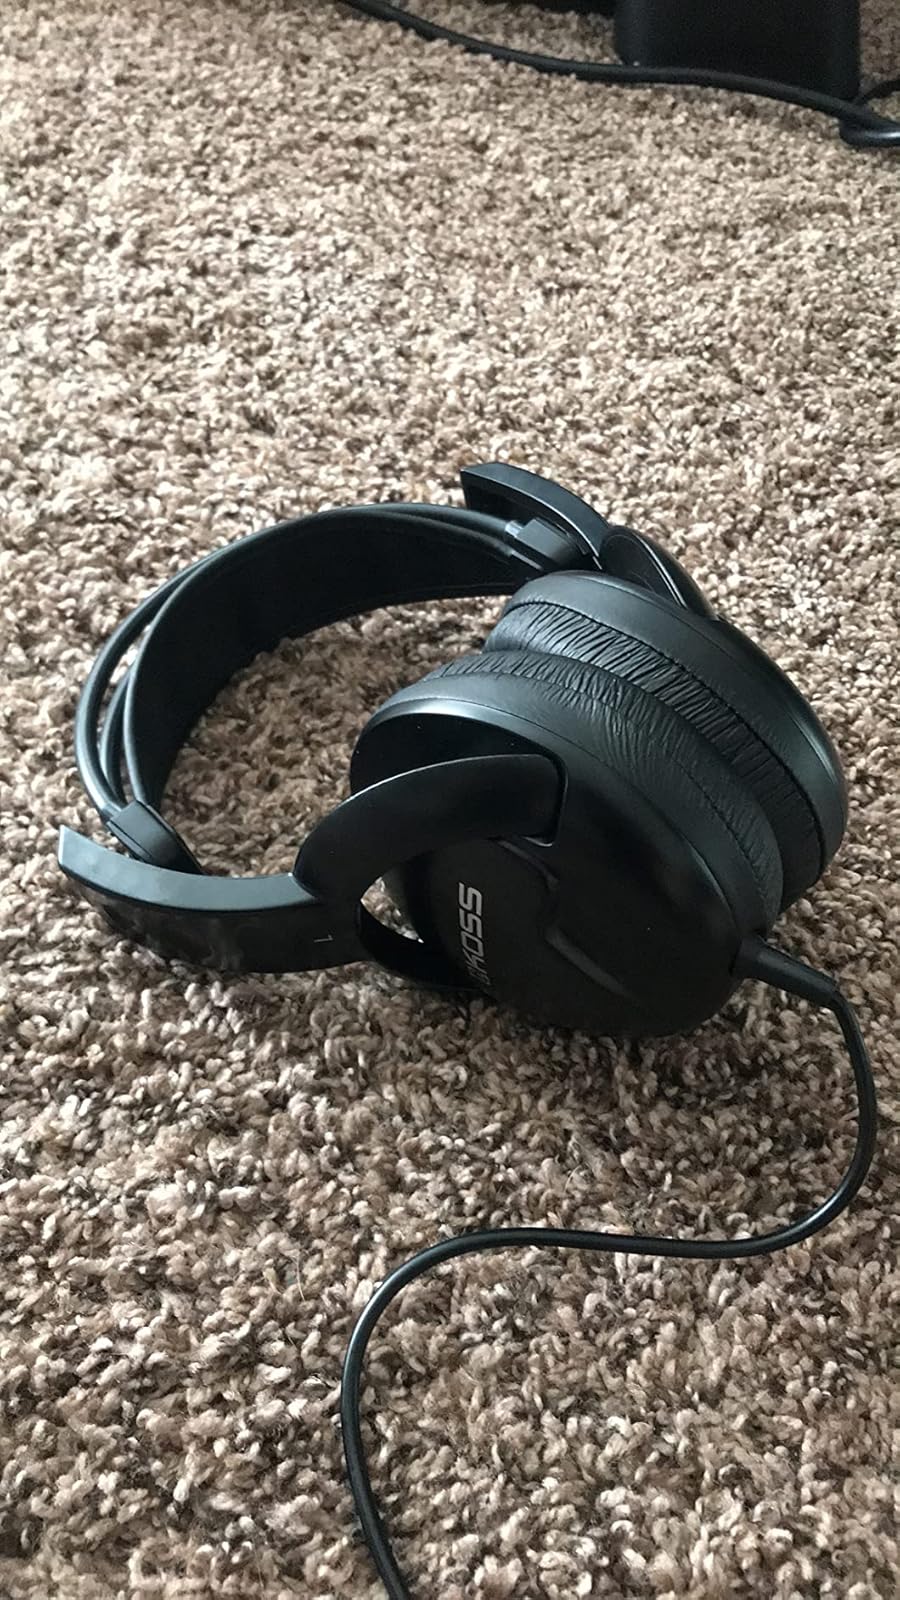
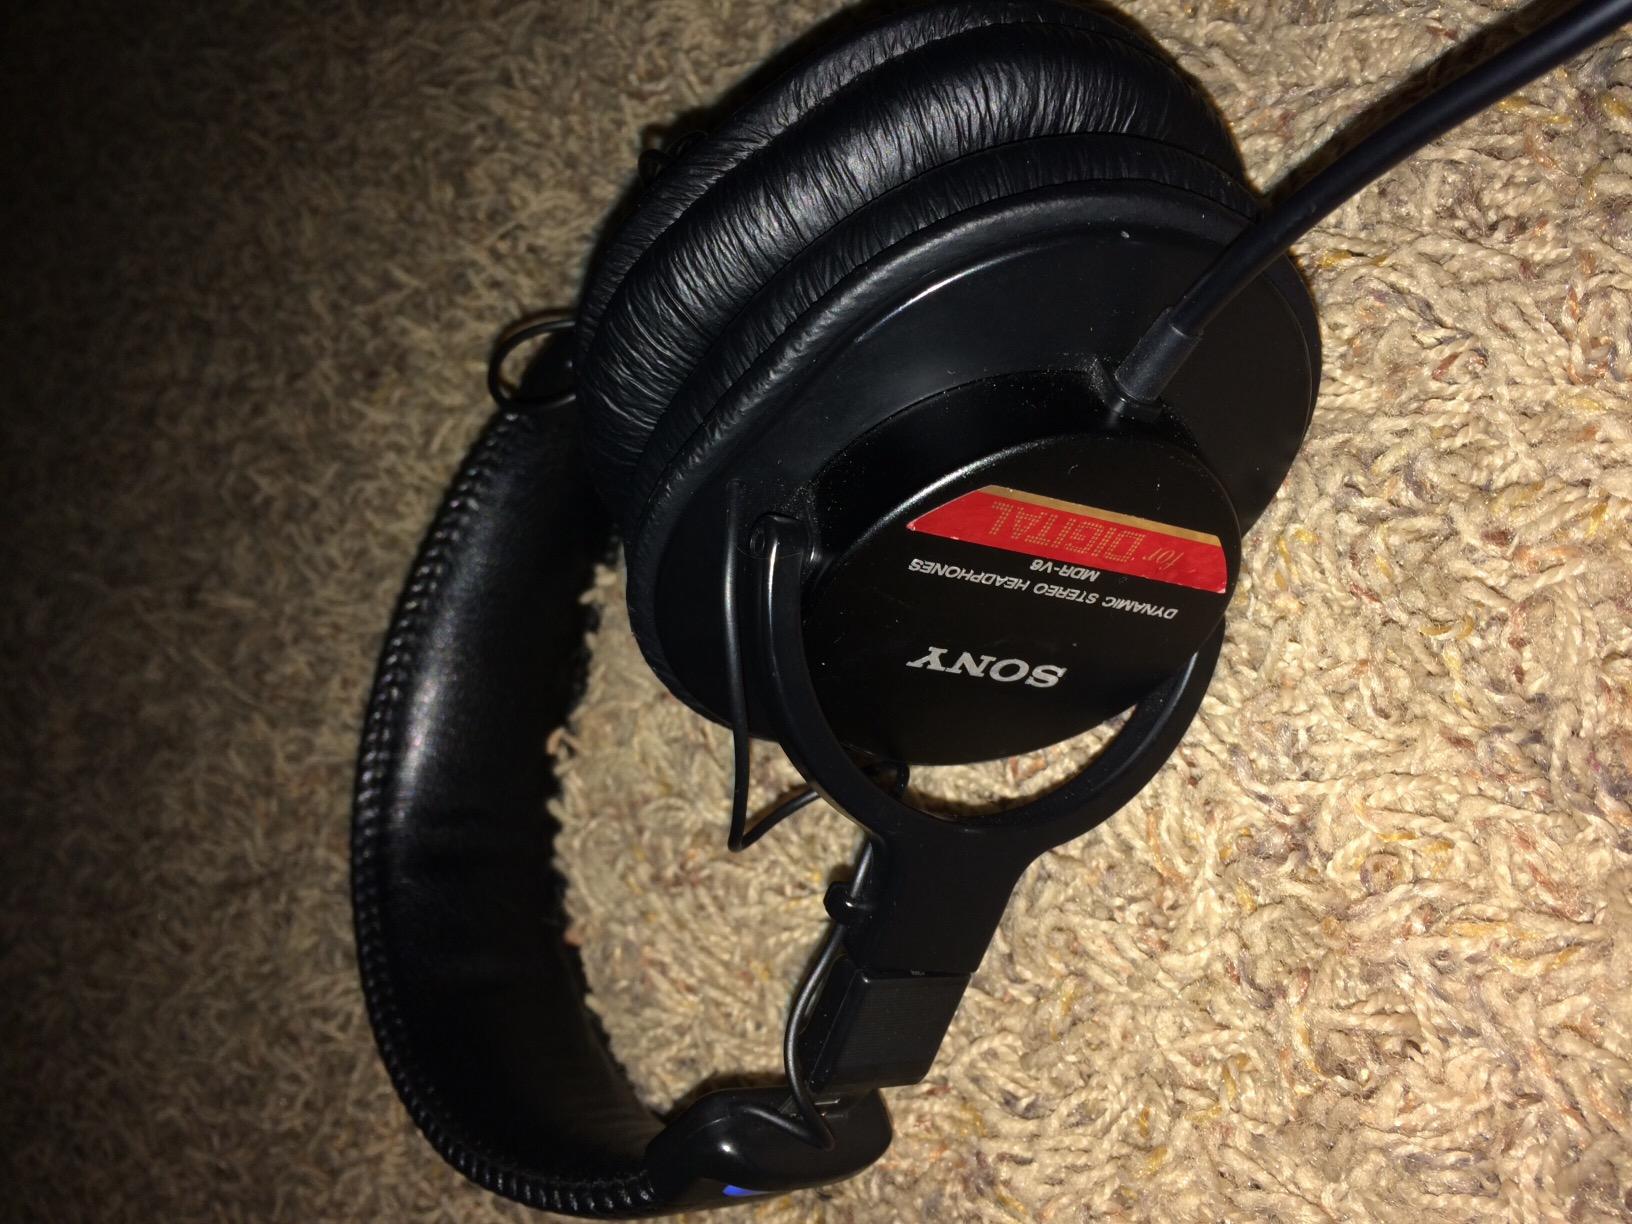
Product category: headphones
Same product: no